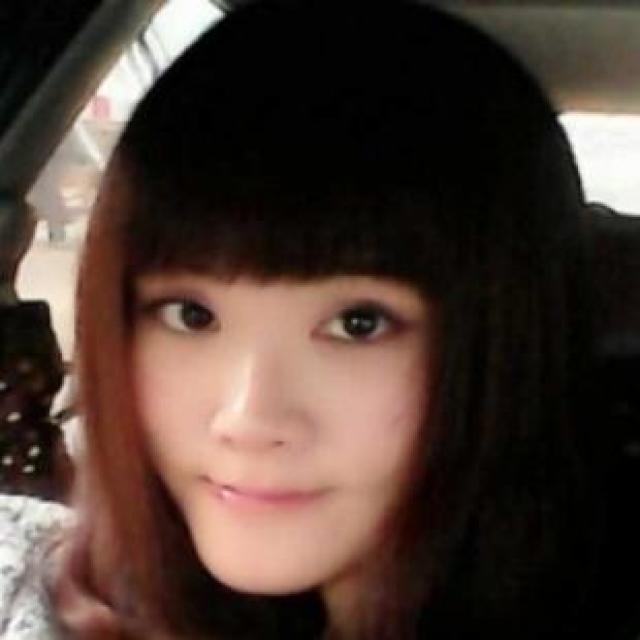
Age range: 21-44